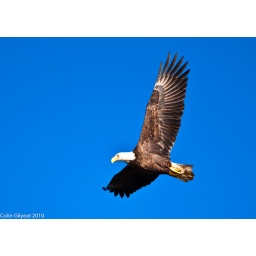
Young adult bald eagle flying above river below Conowingo Dam, Maryland